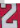
Number: 2